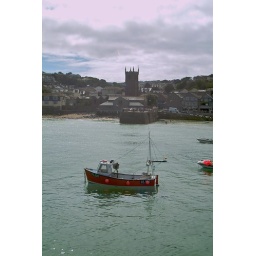
A fishing boat in St. Ives harbour, Cornwall, with the church in the background